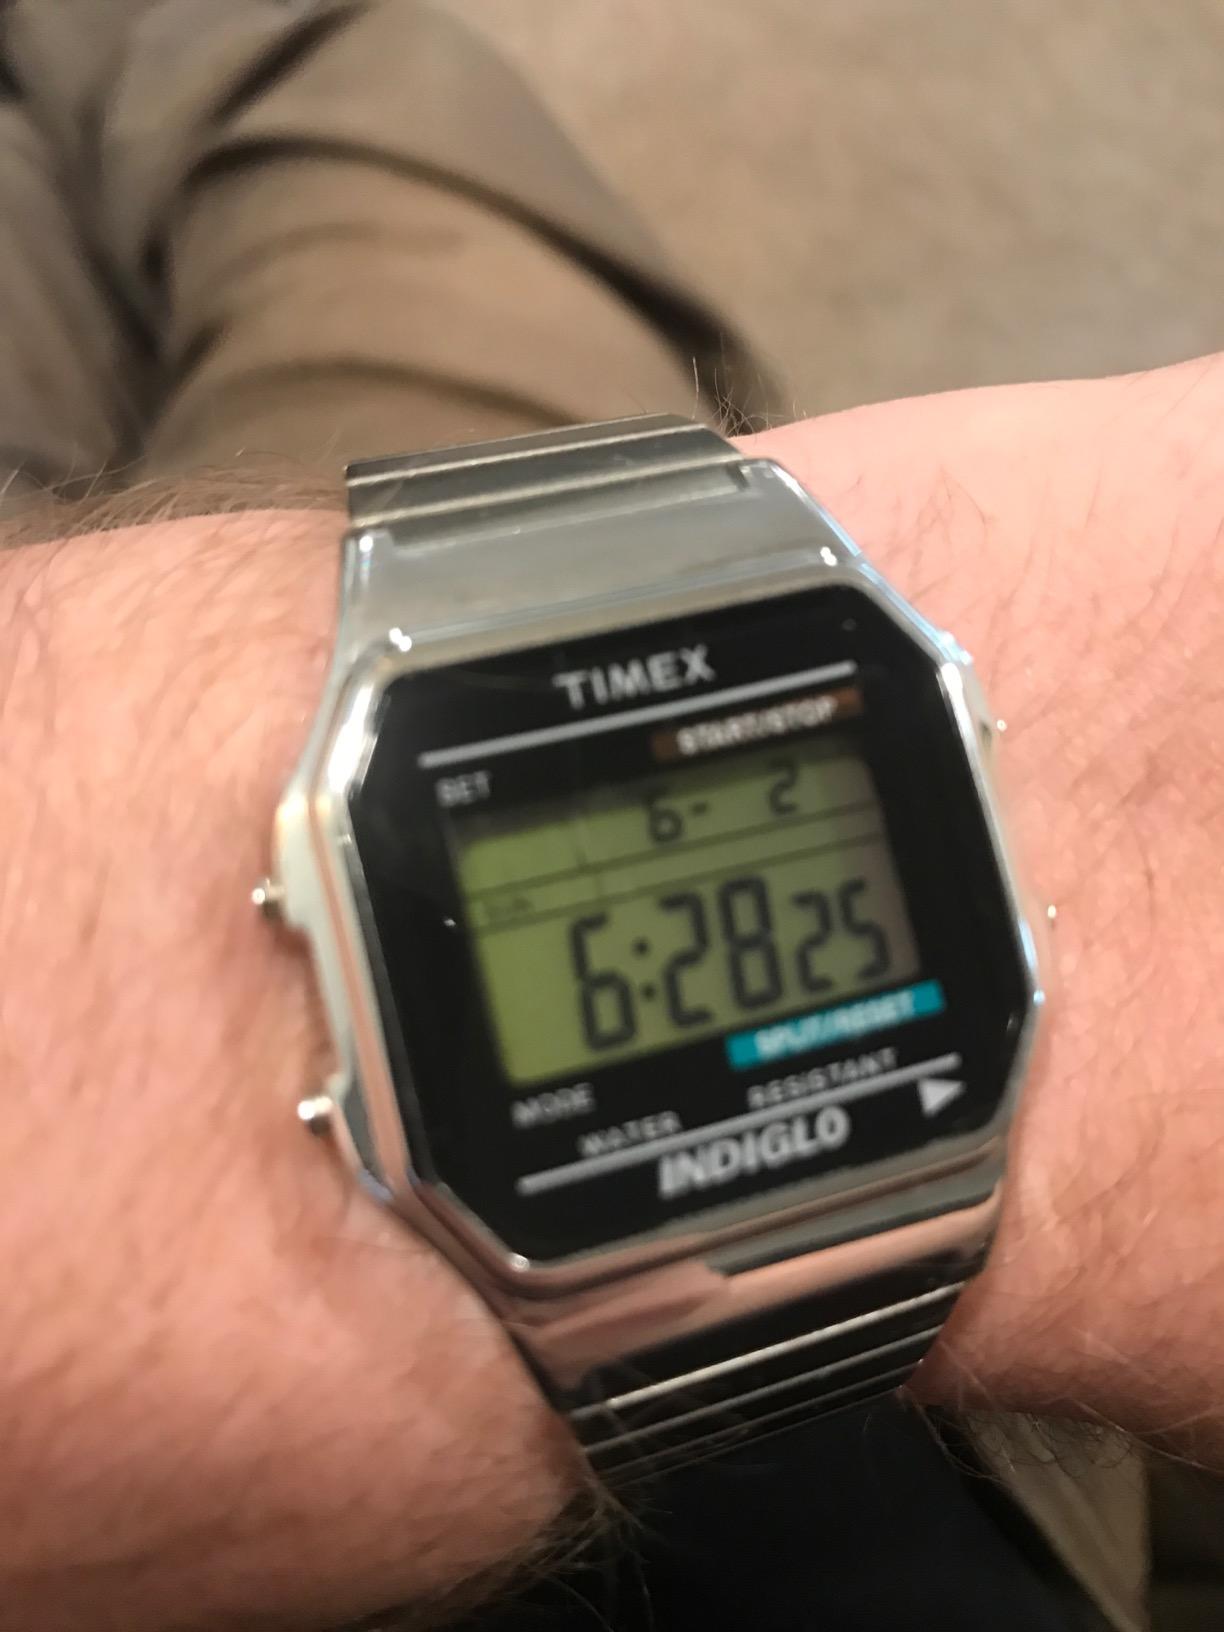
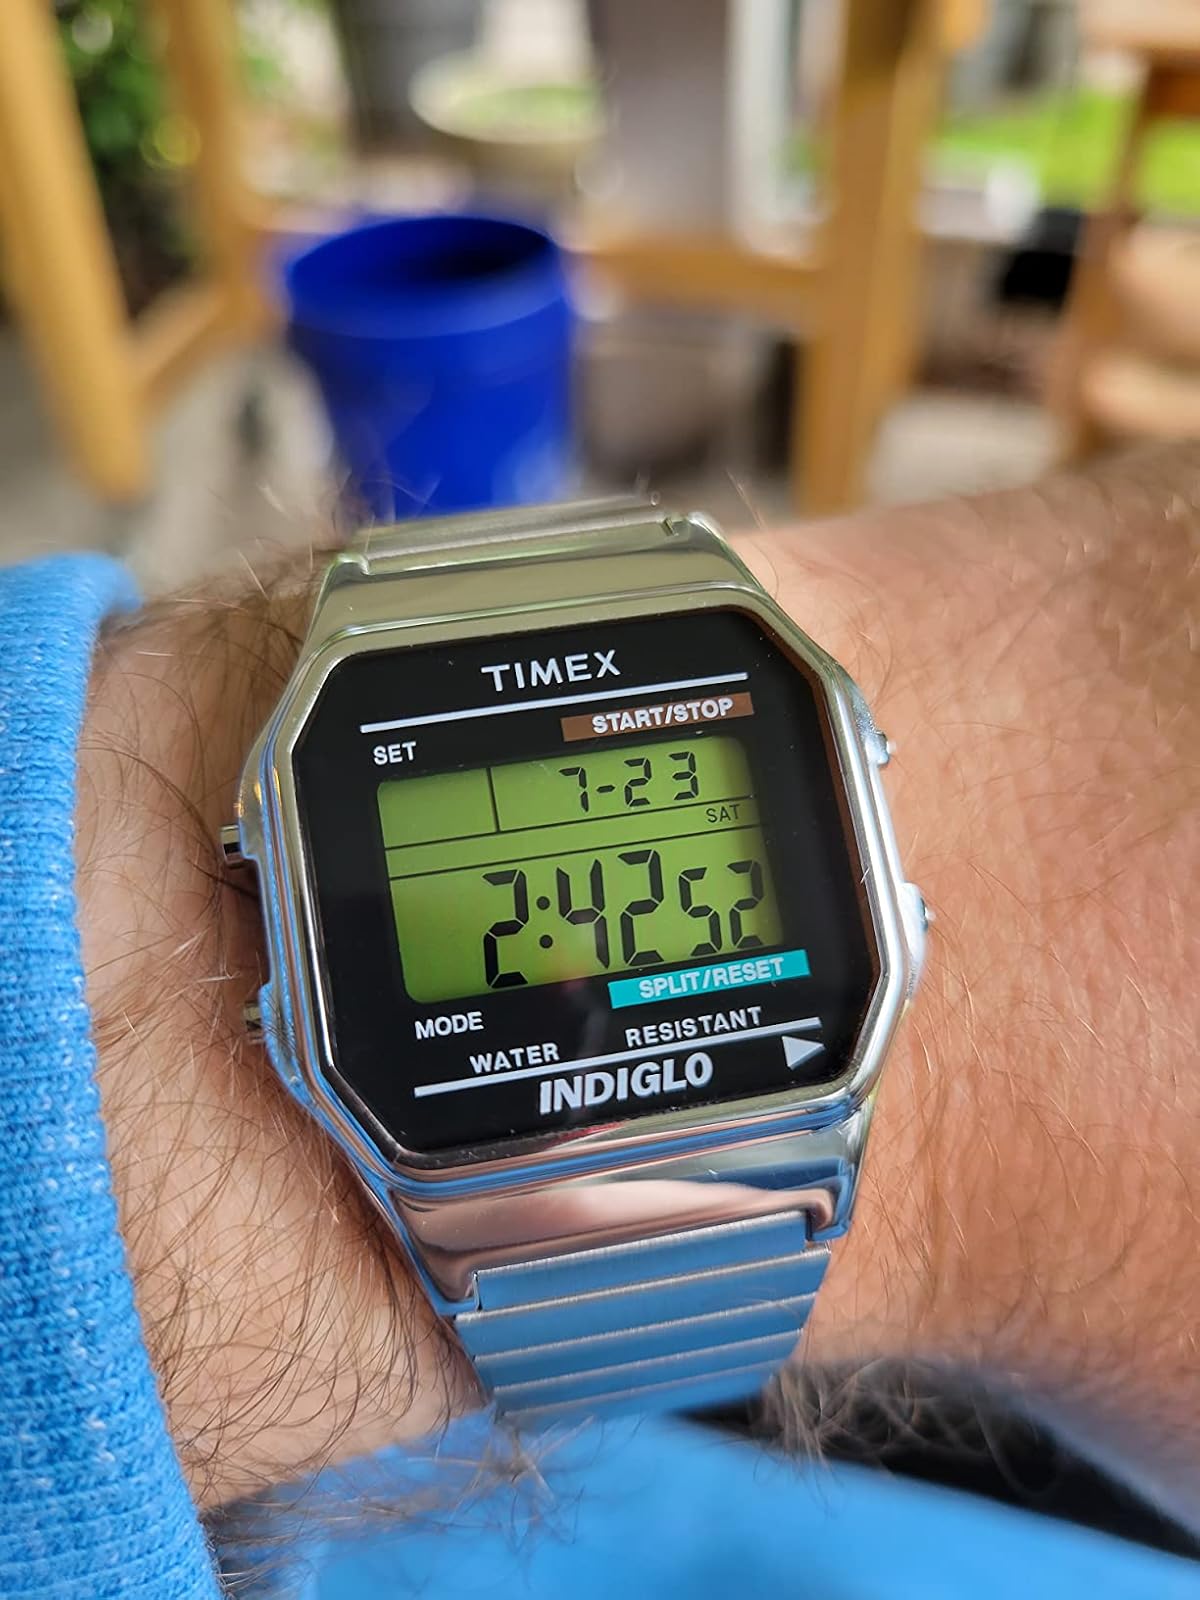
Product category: accessories_watch
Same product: yes